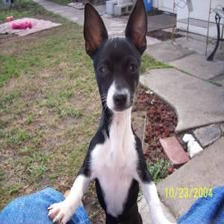
Species: dog
Breed: chihuahua